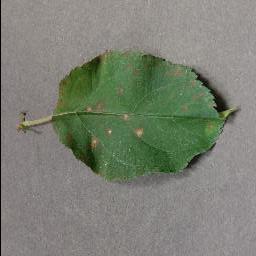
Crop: apple
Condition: cedar_rust